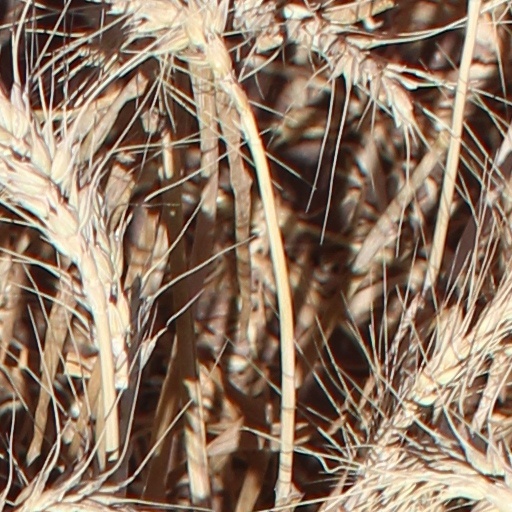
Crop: wheat